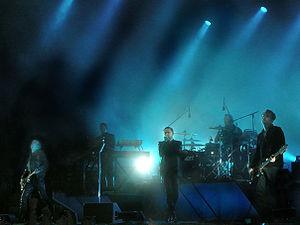
Kent était un groupe de pop rock suédois formé à Eskilstuna en 1990, tout d'abord appelé Jones & Giftet, puis Havsänglar.